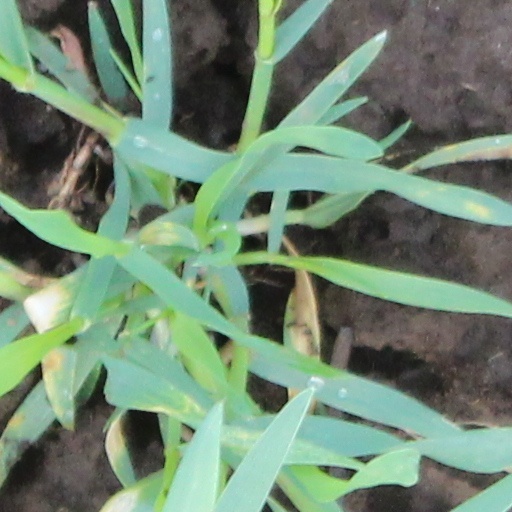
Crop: wheat